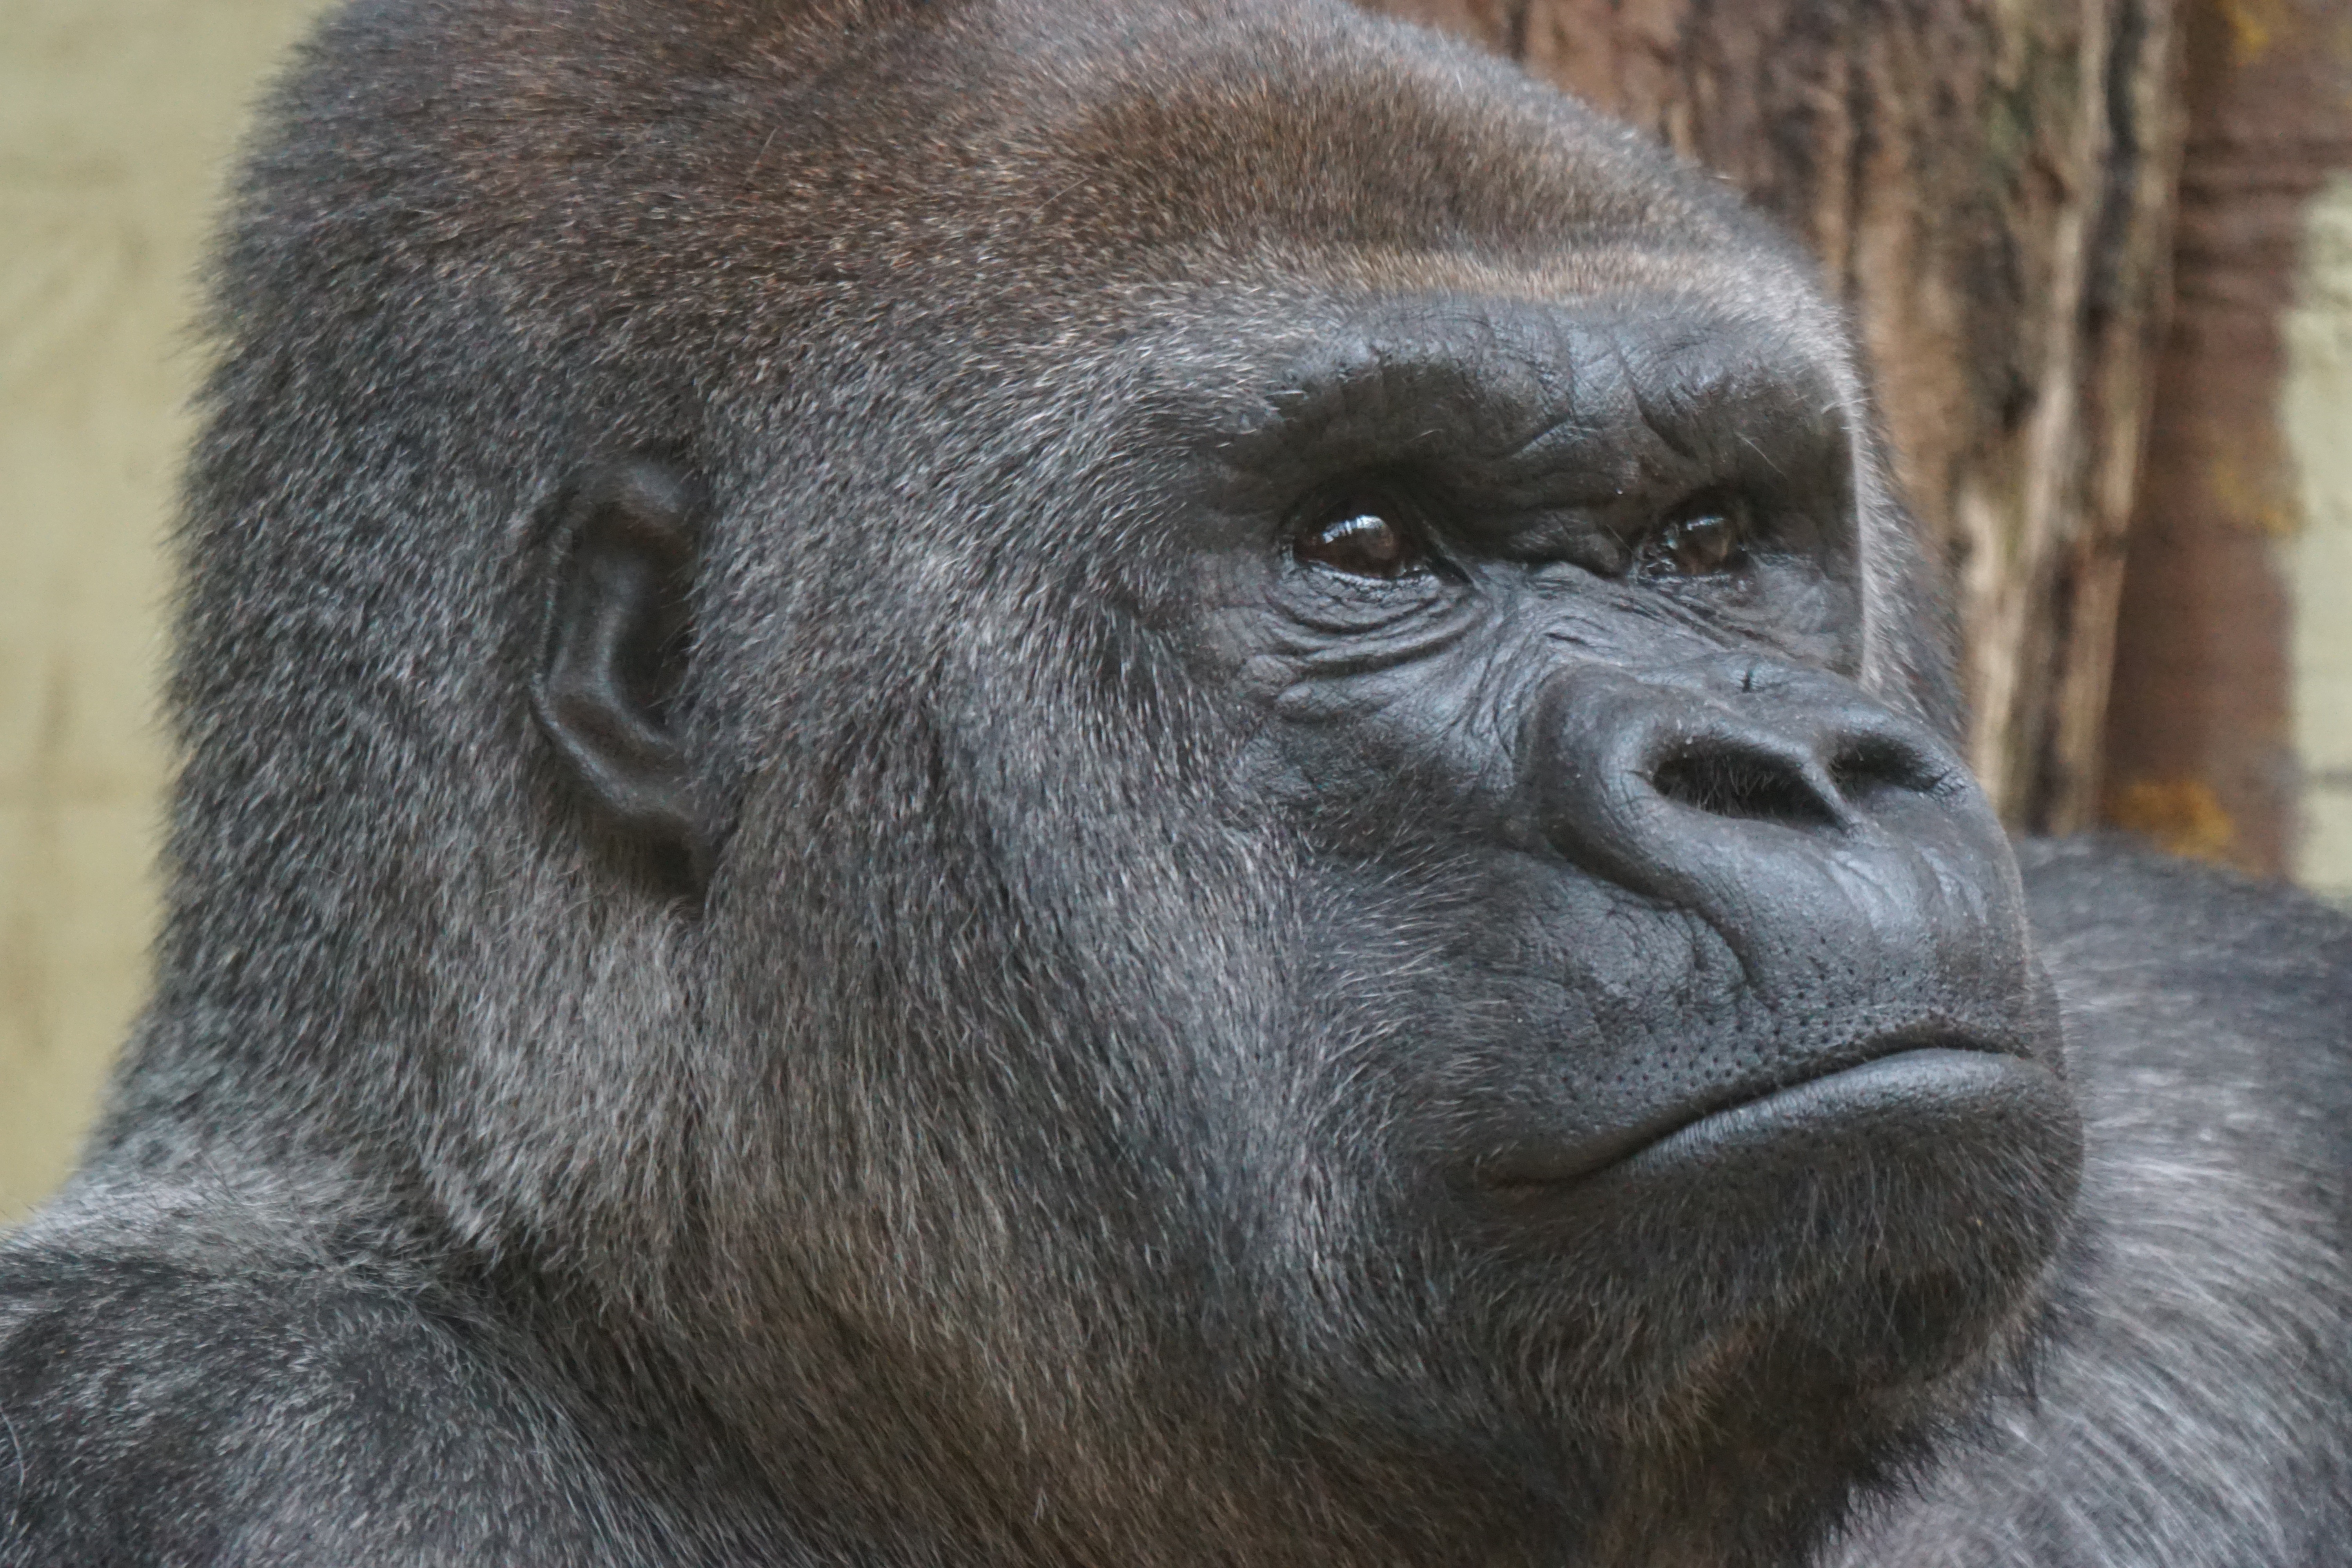
wildlife, zoo, mammal, fauna, primate, gorilla, nose, animals, vertebrate, apes, lowland gorilla, western gorilla, great ape, common chimpanzee